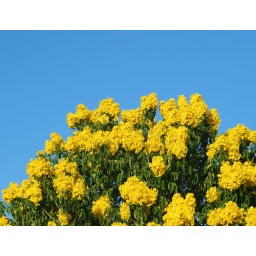
In my boss' brother's yard against a clear blue sky...